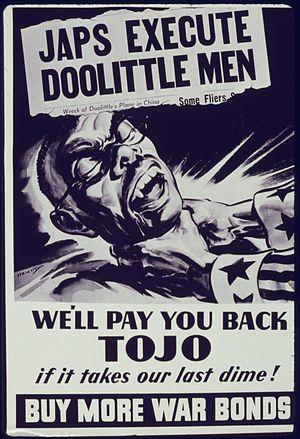
Le raid de Doolittle est le premier bombardement effectué sur le territoire du Japon par les forces armées des États-Unis durant la guerre du Pacifique.